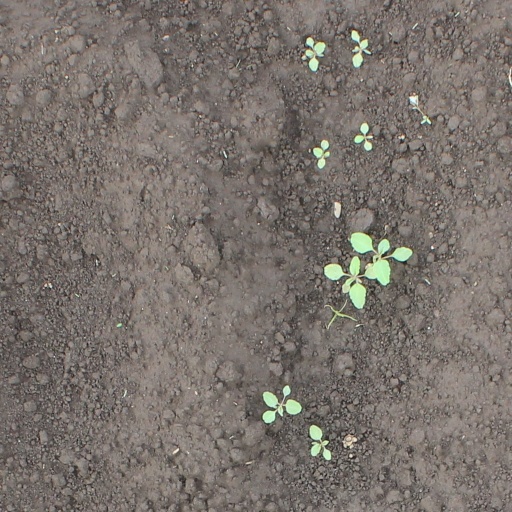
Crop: soybean